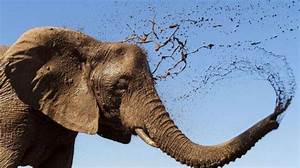
Label: elefante